Max Pacioretty

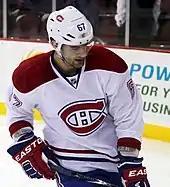
Pacioretty with Montreal in February 2012

Returning to action during the 2011–12 season, Pacioretty would end the year as the team's points leader, finishing with a career-high 33 goals and 32 assists in 79 games, also winning the Bill Masterton Memorial Trophy for "perseverance, sportsmanship and dedication to hockey." He recorded his first career hat-trick on February 9, 2012, against the New York Islanders.